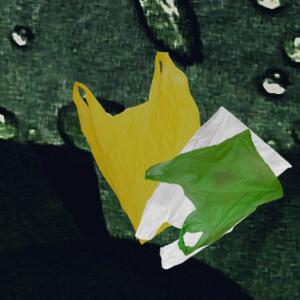
Label: plasticbags